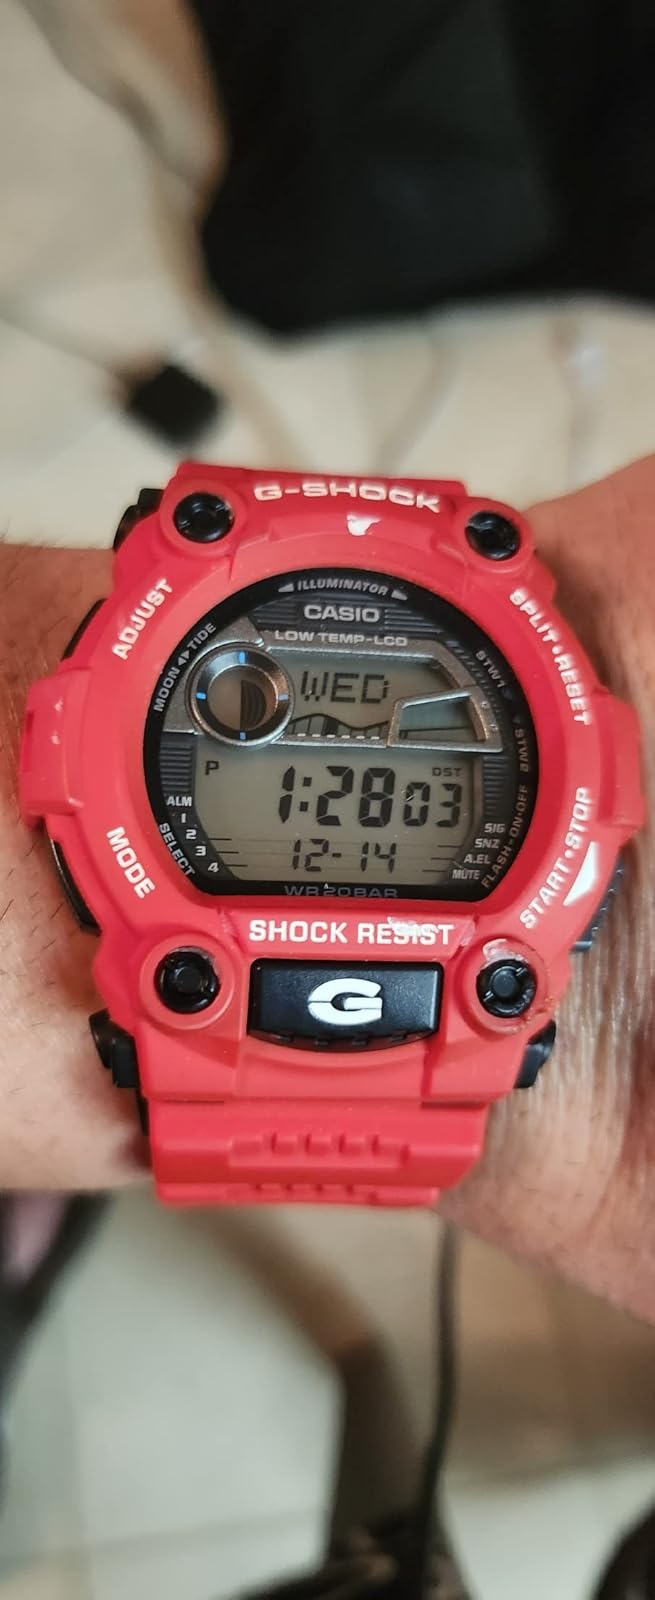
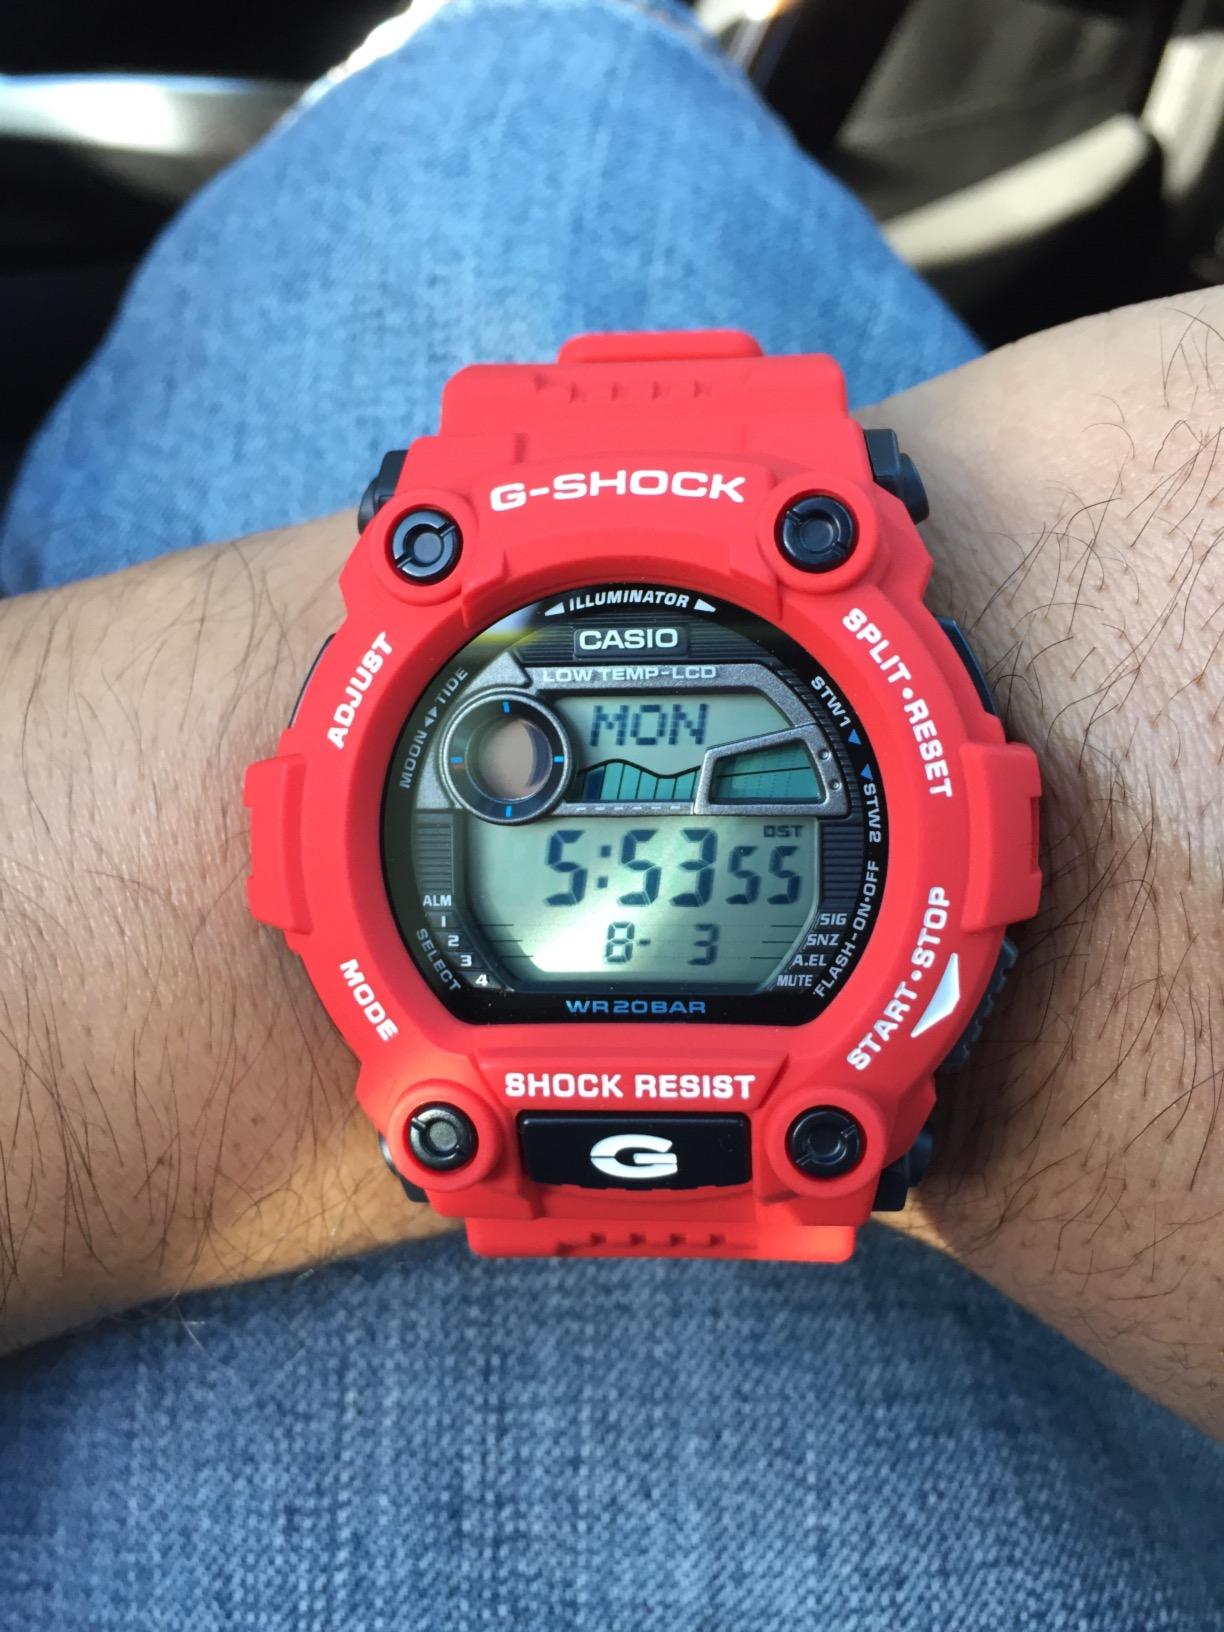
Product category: accessories_watch
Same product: yes